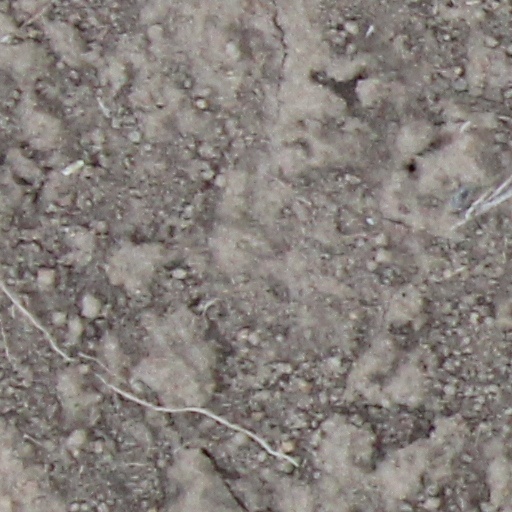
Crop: wheat